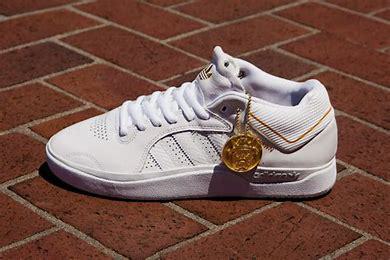
Brand: Adidas
Model: Tyshawn